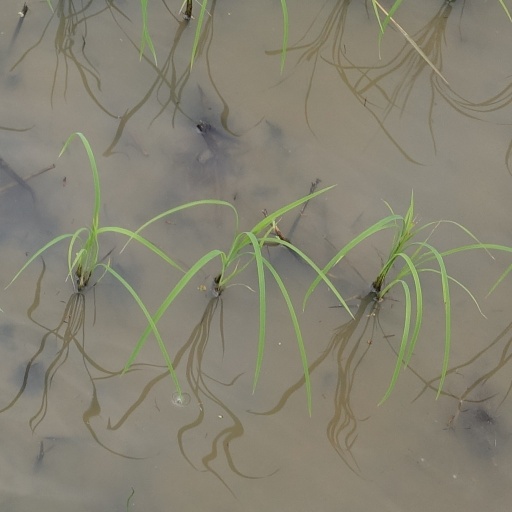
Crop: rice